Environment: real
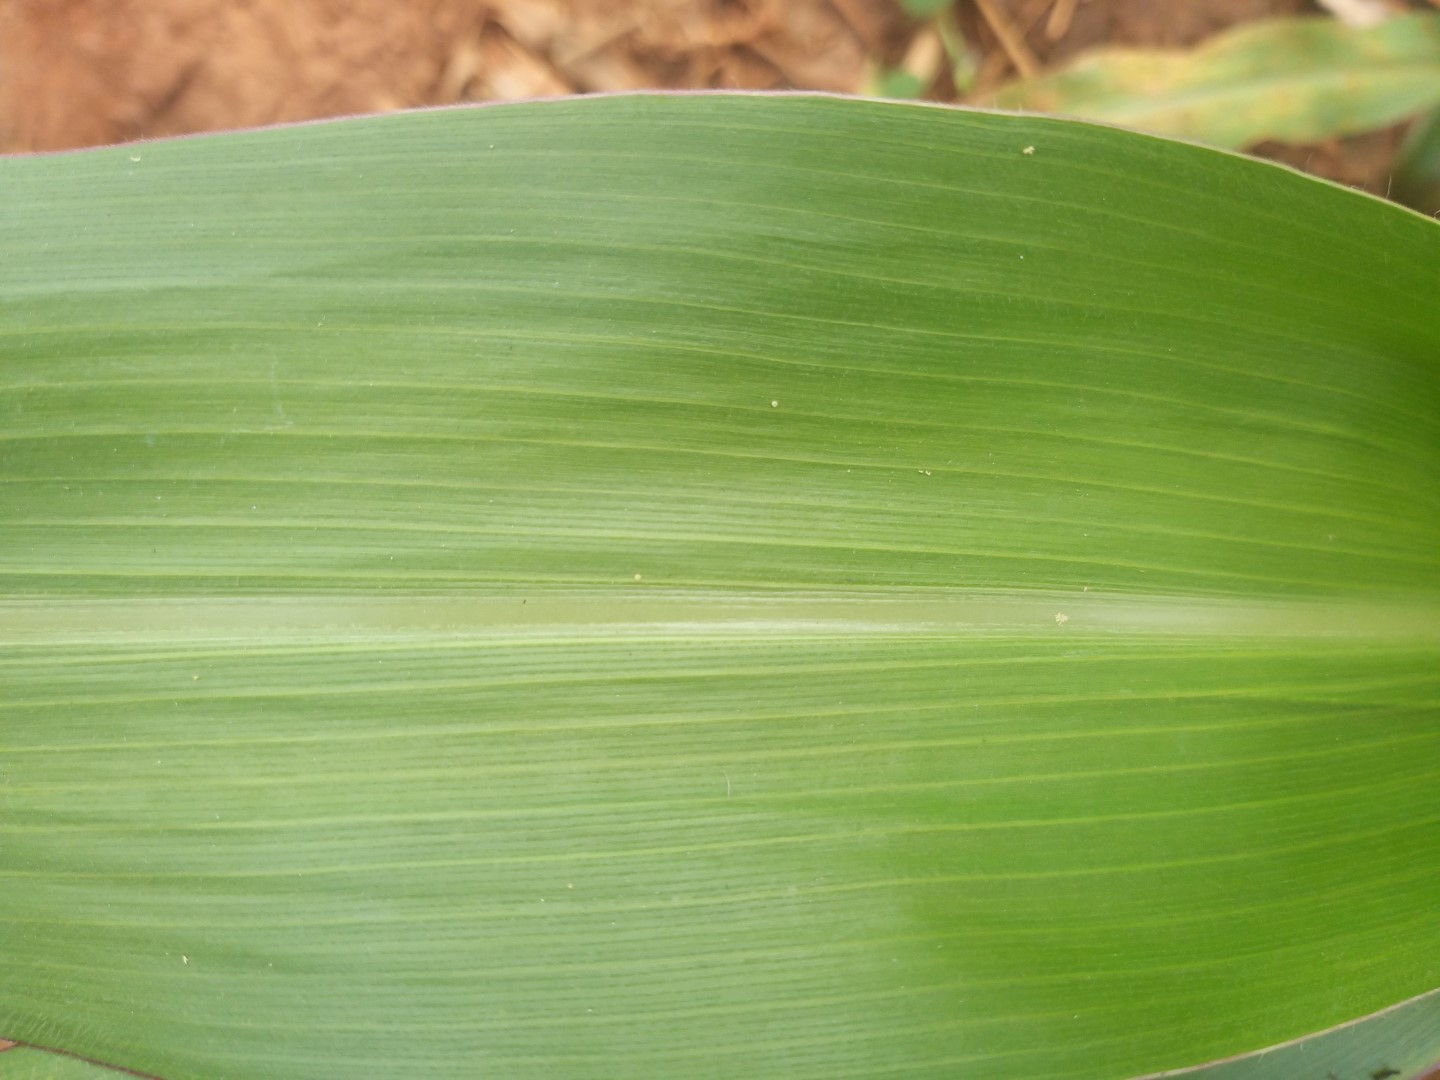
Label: healthy